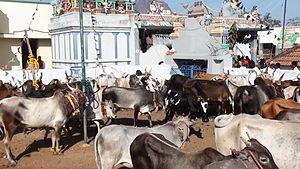
La bargur ou baragur est une race bovine indienne. Elle appartient à la sous-espèce zébuine de Bos taurus.